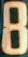
Number: 8